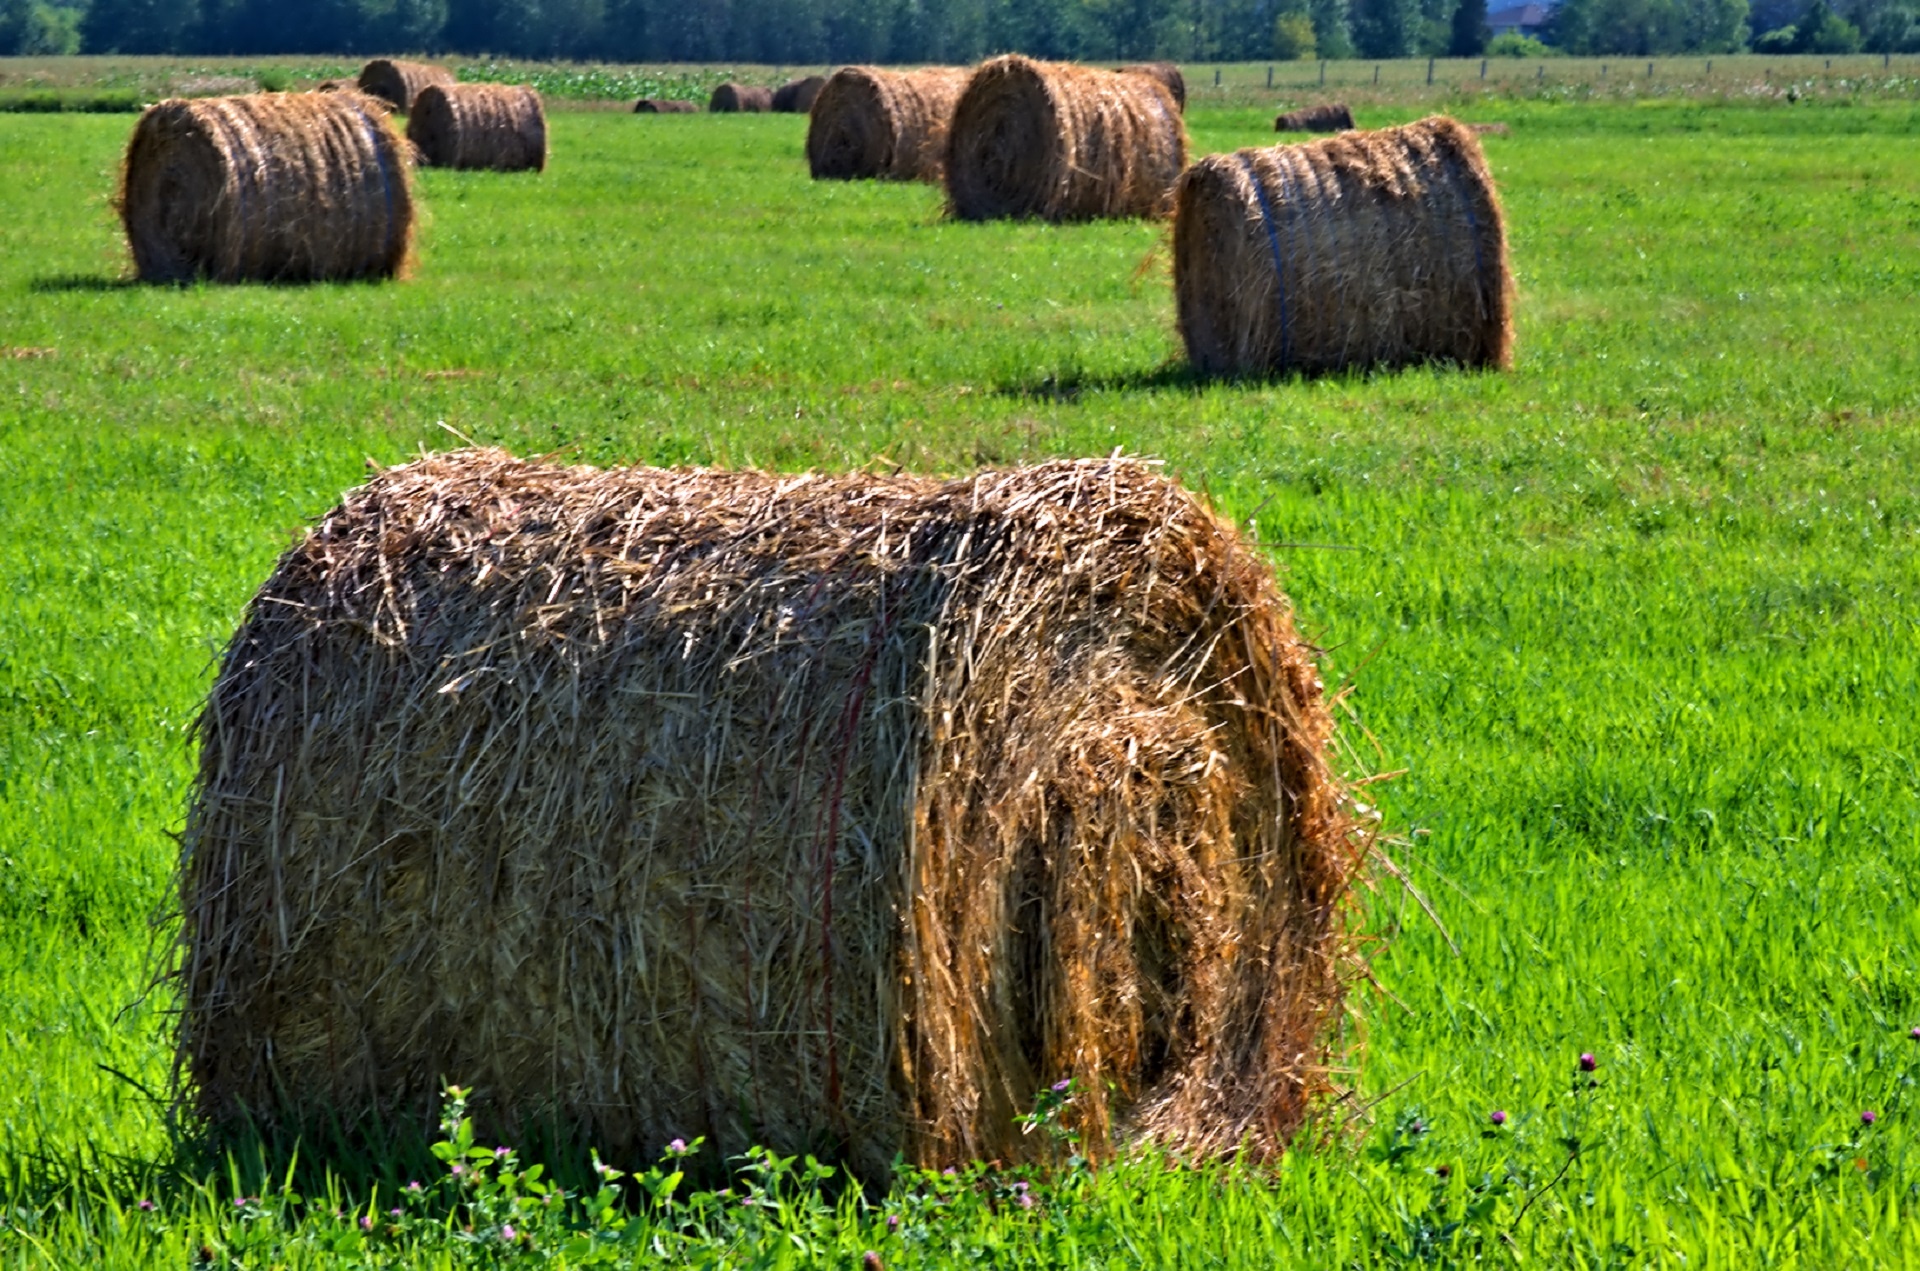
landscape, grass, plant, sunset, hay, field, farm, meadow, countryside, farming, scenic, pasture, grazing, soil, colorful, agriculture, straw, bales, rural area